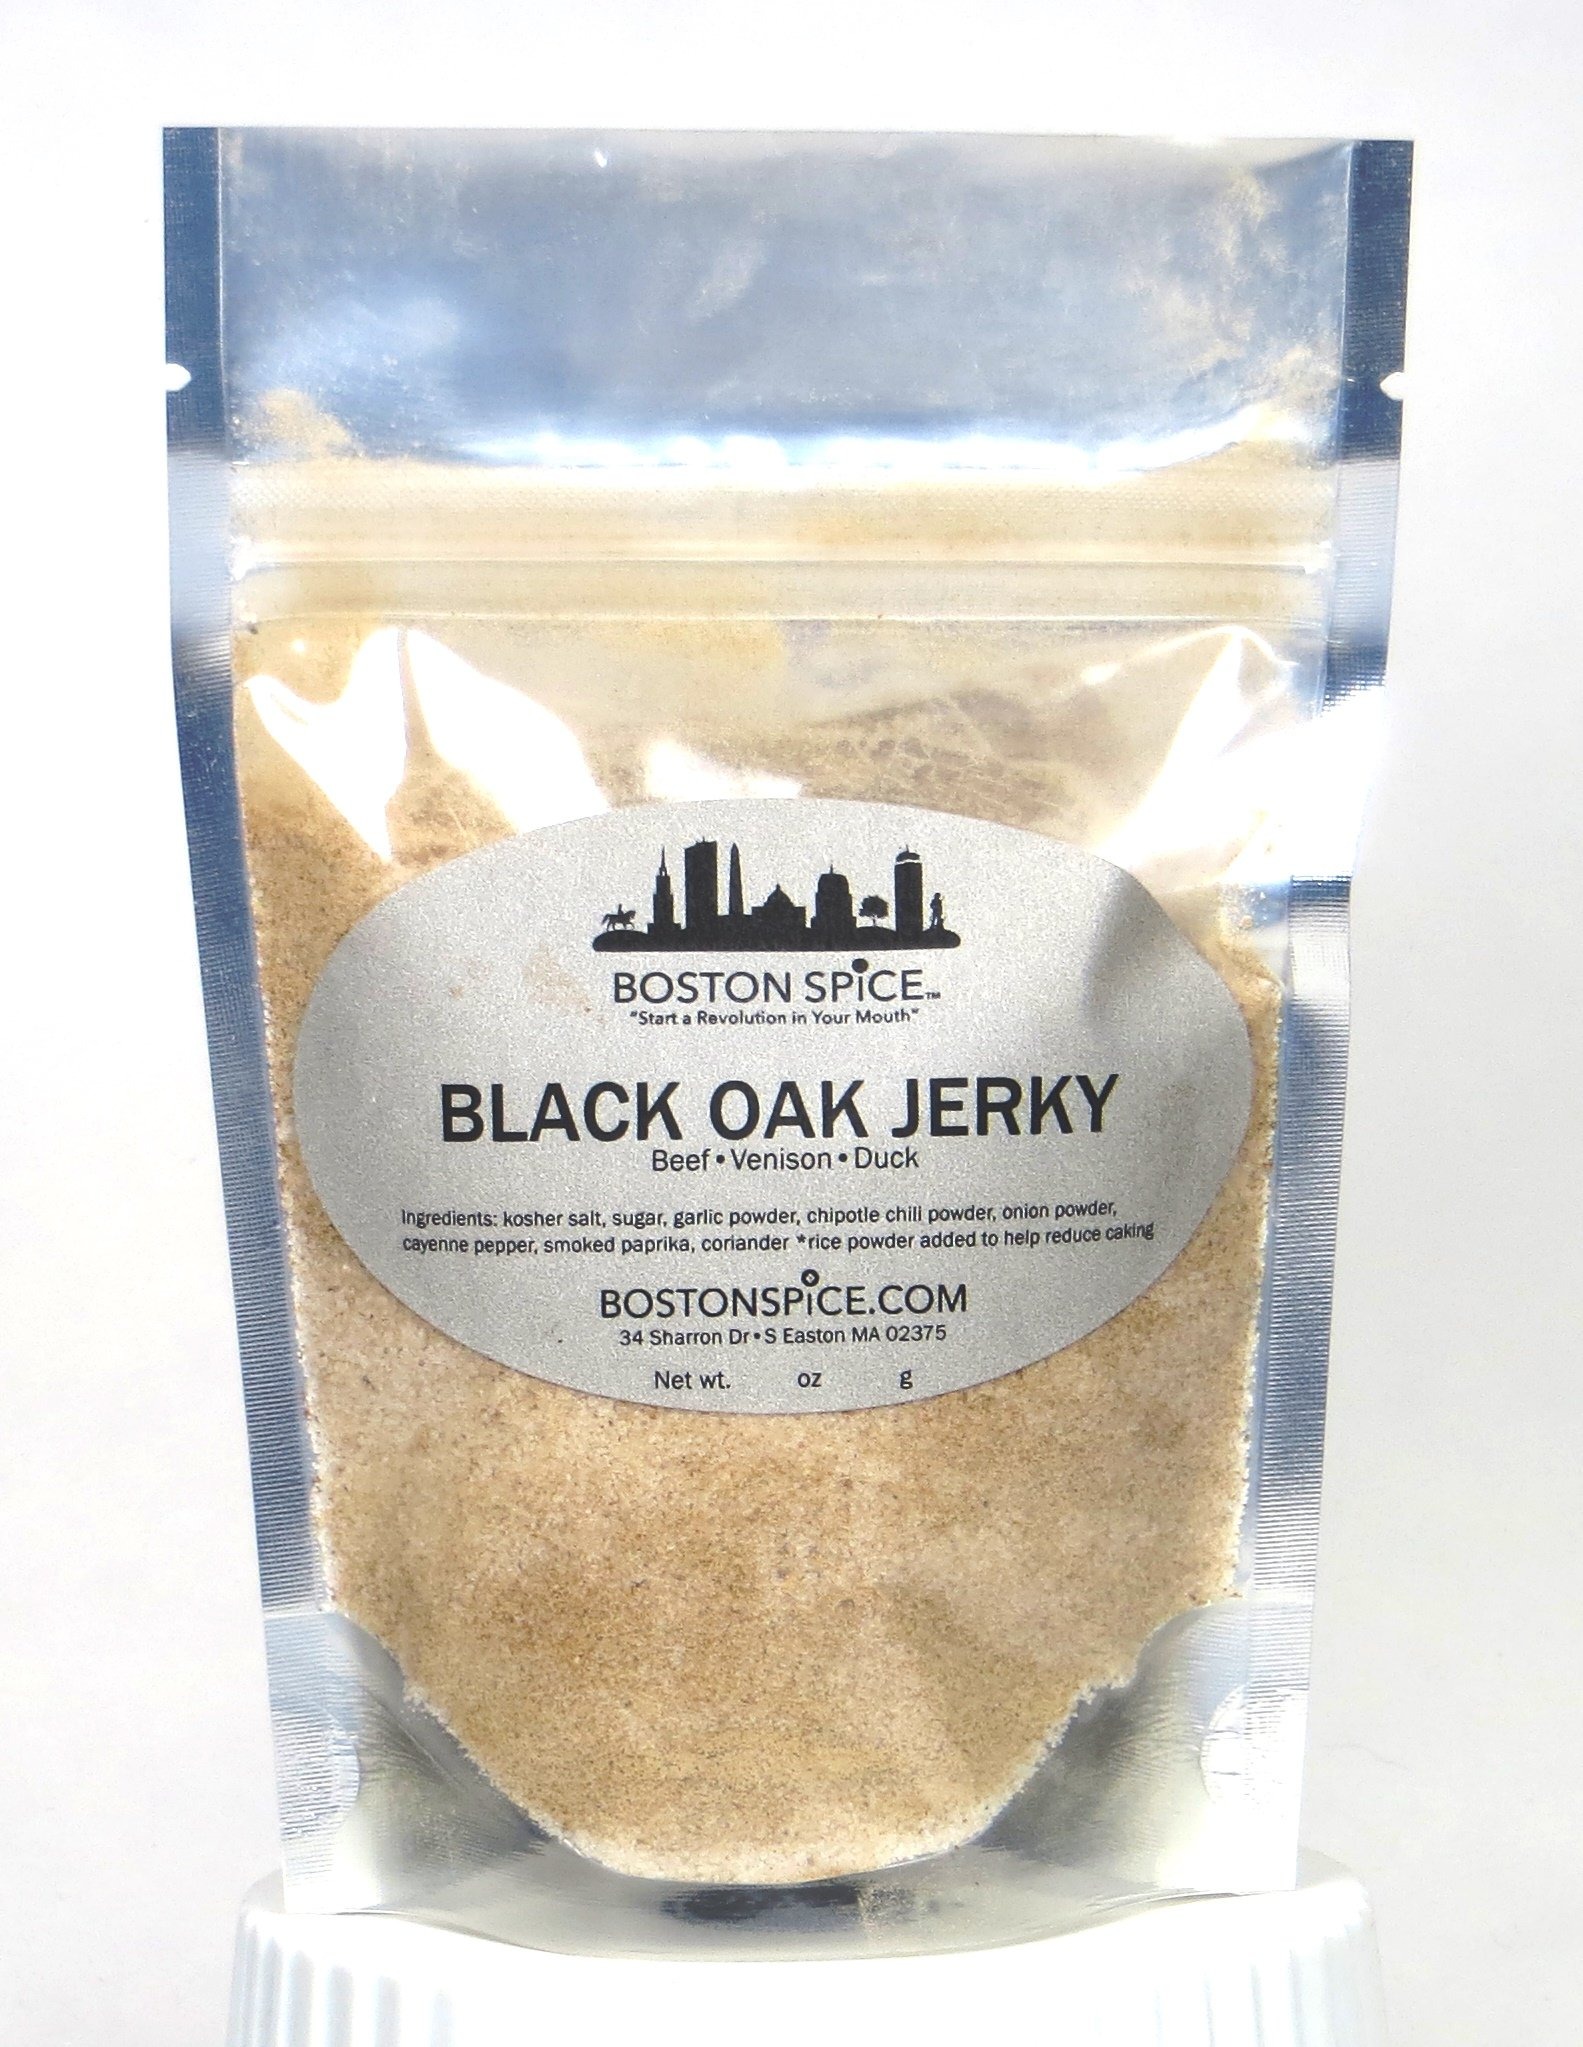
Item Name: Boston Spice Black Oak Jerky HANDMADE Meat Seasoning Mix Blend Make Your Own Beef Poultry Venison Duck Alligator Elk Deer Jerky also great on Popcorn 1/4 Cup Spice wt. 1.6oz/47g
Bullet Point 1: At Boston Spice, all of our gourmet artisanal spice blends are handcrafted using only premium quality ingredients for superior flavor and taste. Freshness and quality matters here at Boston Spice and we take great pride in giving you the best spice blends that you will find anywhere. *If you would like any particular ingredient adjusted, send us a message before ordering.
Bullet Point 2: To give you the quality you deserve, each spice blend you purchase is blended for you, FRESH TO ORDER, by us here at Boston Spice, so that we can ship to you the best tasting and flavorful spice blends directly to your home, to a loved one as a gift, or to your restaurant. You won’t find that quality and flavor with other spice companies. You will only find it here at Boston Spice.
Bullet Point 3: Our spice blends are sold by measured volume, not by weight. Example: 1/4 cup, 1/2 cup, 1 cup. That way you will know how much spice you are purchasing to suit your needs and recipes.
Bullet Point 4: “Start A Revolution In Your Mouth - Win The War Over Flavorless Food Is Over" - There is no wrong way to use and enjoy Boston Spice blends. At Boston Spice, we encourage you to try our spices on whatever you feel like eating. HUZZAH! - HUZZAH!! - HUZZAH!!!
Bullet Point 5: Comes in a food safe standup resealable pouch
Product Description: <b>Start A Revolution In Your Mouth.<BR>The War On Flavorless Food Is Over. HUZZAH</b><BR><BR> Back in the 18th century when ship voyages were long and often difficult, crews had to rely on limited foods to help them set sail. Shipboard food usually consisted of hardtack bread or ship’s biscuit and salted or dried beef. Some said the beef resembled "black oak" and sailors would sometimes carve this beef into buttons or belt buckles.<br><BR> Boston Spice invites you to make a voyage into the land of homemade jerky. Hop aboard our “Black Oak Jerky” spice ship and make your own dried beef, venison, or duck jerky. Trust us, this spice will help you make your jerky something you will want to travel with.<BR><BR> Our blend has the bold flavors of cayenne, chipotle chile, coriander, and smoked paprika. Try Boston Spice’s “Black Oak Jerky” spice today. Raise the anchor, set the sails and hit the high seas with this specialty blend. <BR><BR>We are a spice blend company called <b>BOSTON SPICE</b>, located just outside of Boston Massachusetts. We created our line of revolutionary spice and seasoning blends because of our love of tasty flavorful food and the history behind the great city of Boston. We make spice blends and rubs, with a Boston twist. Every spice blend we make is handcrafted, hand blended, and hand packaged by us. <BR><BR>Here at <b>BOSTON SPICE</b>, we freshly prepare and blend natural dried herbs and spices to win the war over eating flavorless, flat, bland, dull, and one-dimensional foods. <BR><BR>Ingredients: kosher salt, sugar, garlic powder, chipotle chili, onion powder, cayenne pepper, smoked paprika, coriander *all natural rice powder added to help reduce caking
Value: 1.6
Unit: Ounce

Price: 4.95